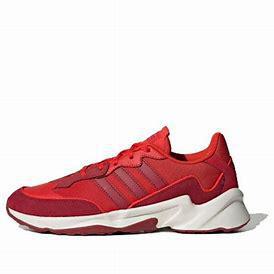
Brand: adidas
Model: neo Adidas NEO 20 20 FX